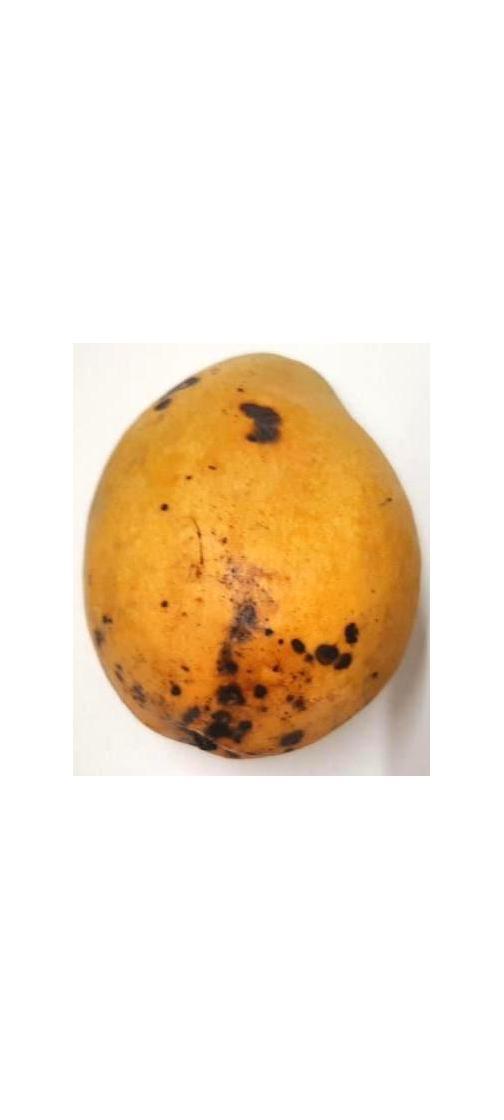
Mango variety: Bari-11